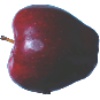
Label: Apple Red Delicious 1